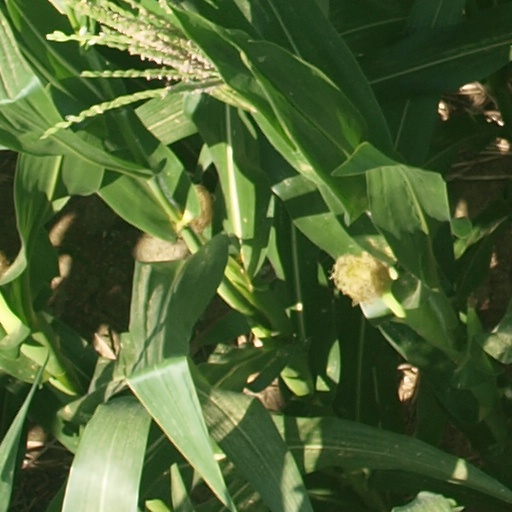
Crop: maize; corn